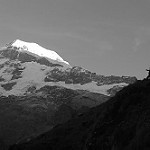
Label: B & W